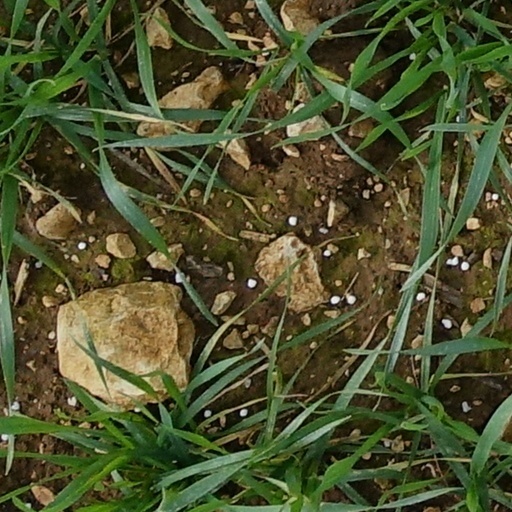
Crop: wheat